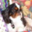
Label: dog